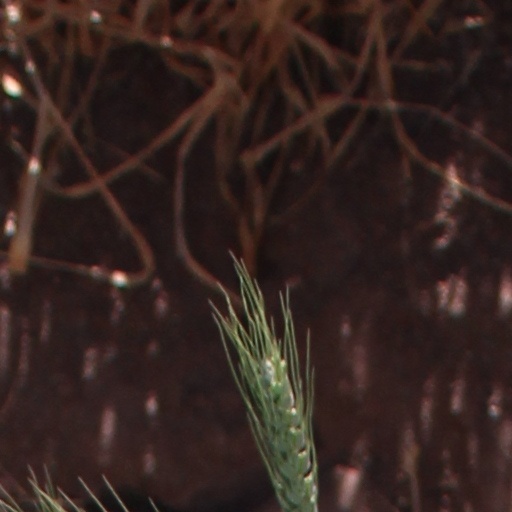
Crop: wheat